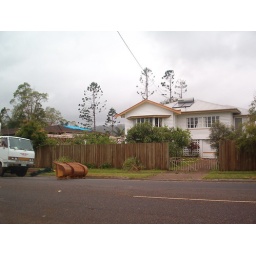
it's where the Norfolk pine was which glanced off Bob's house and landed in his driveway.